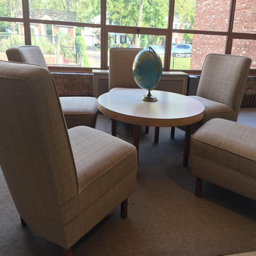
the original furniture designed by architect still sits in the lobby in front of the auditorium